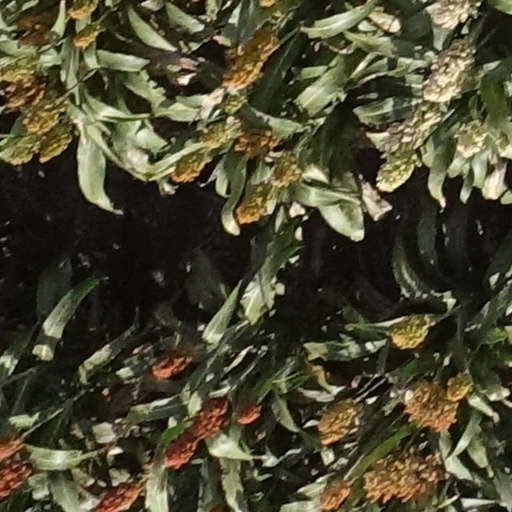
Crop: sorghum